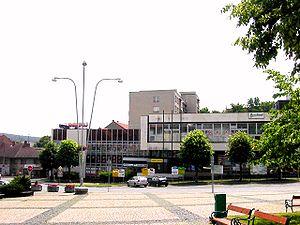
Sedlčany est une ville du district de Příbram, dans la région de Bohême-Centrale, en République tchèque. Sa population s'élevait à 7 029 habitants en 2020.